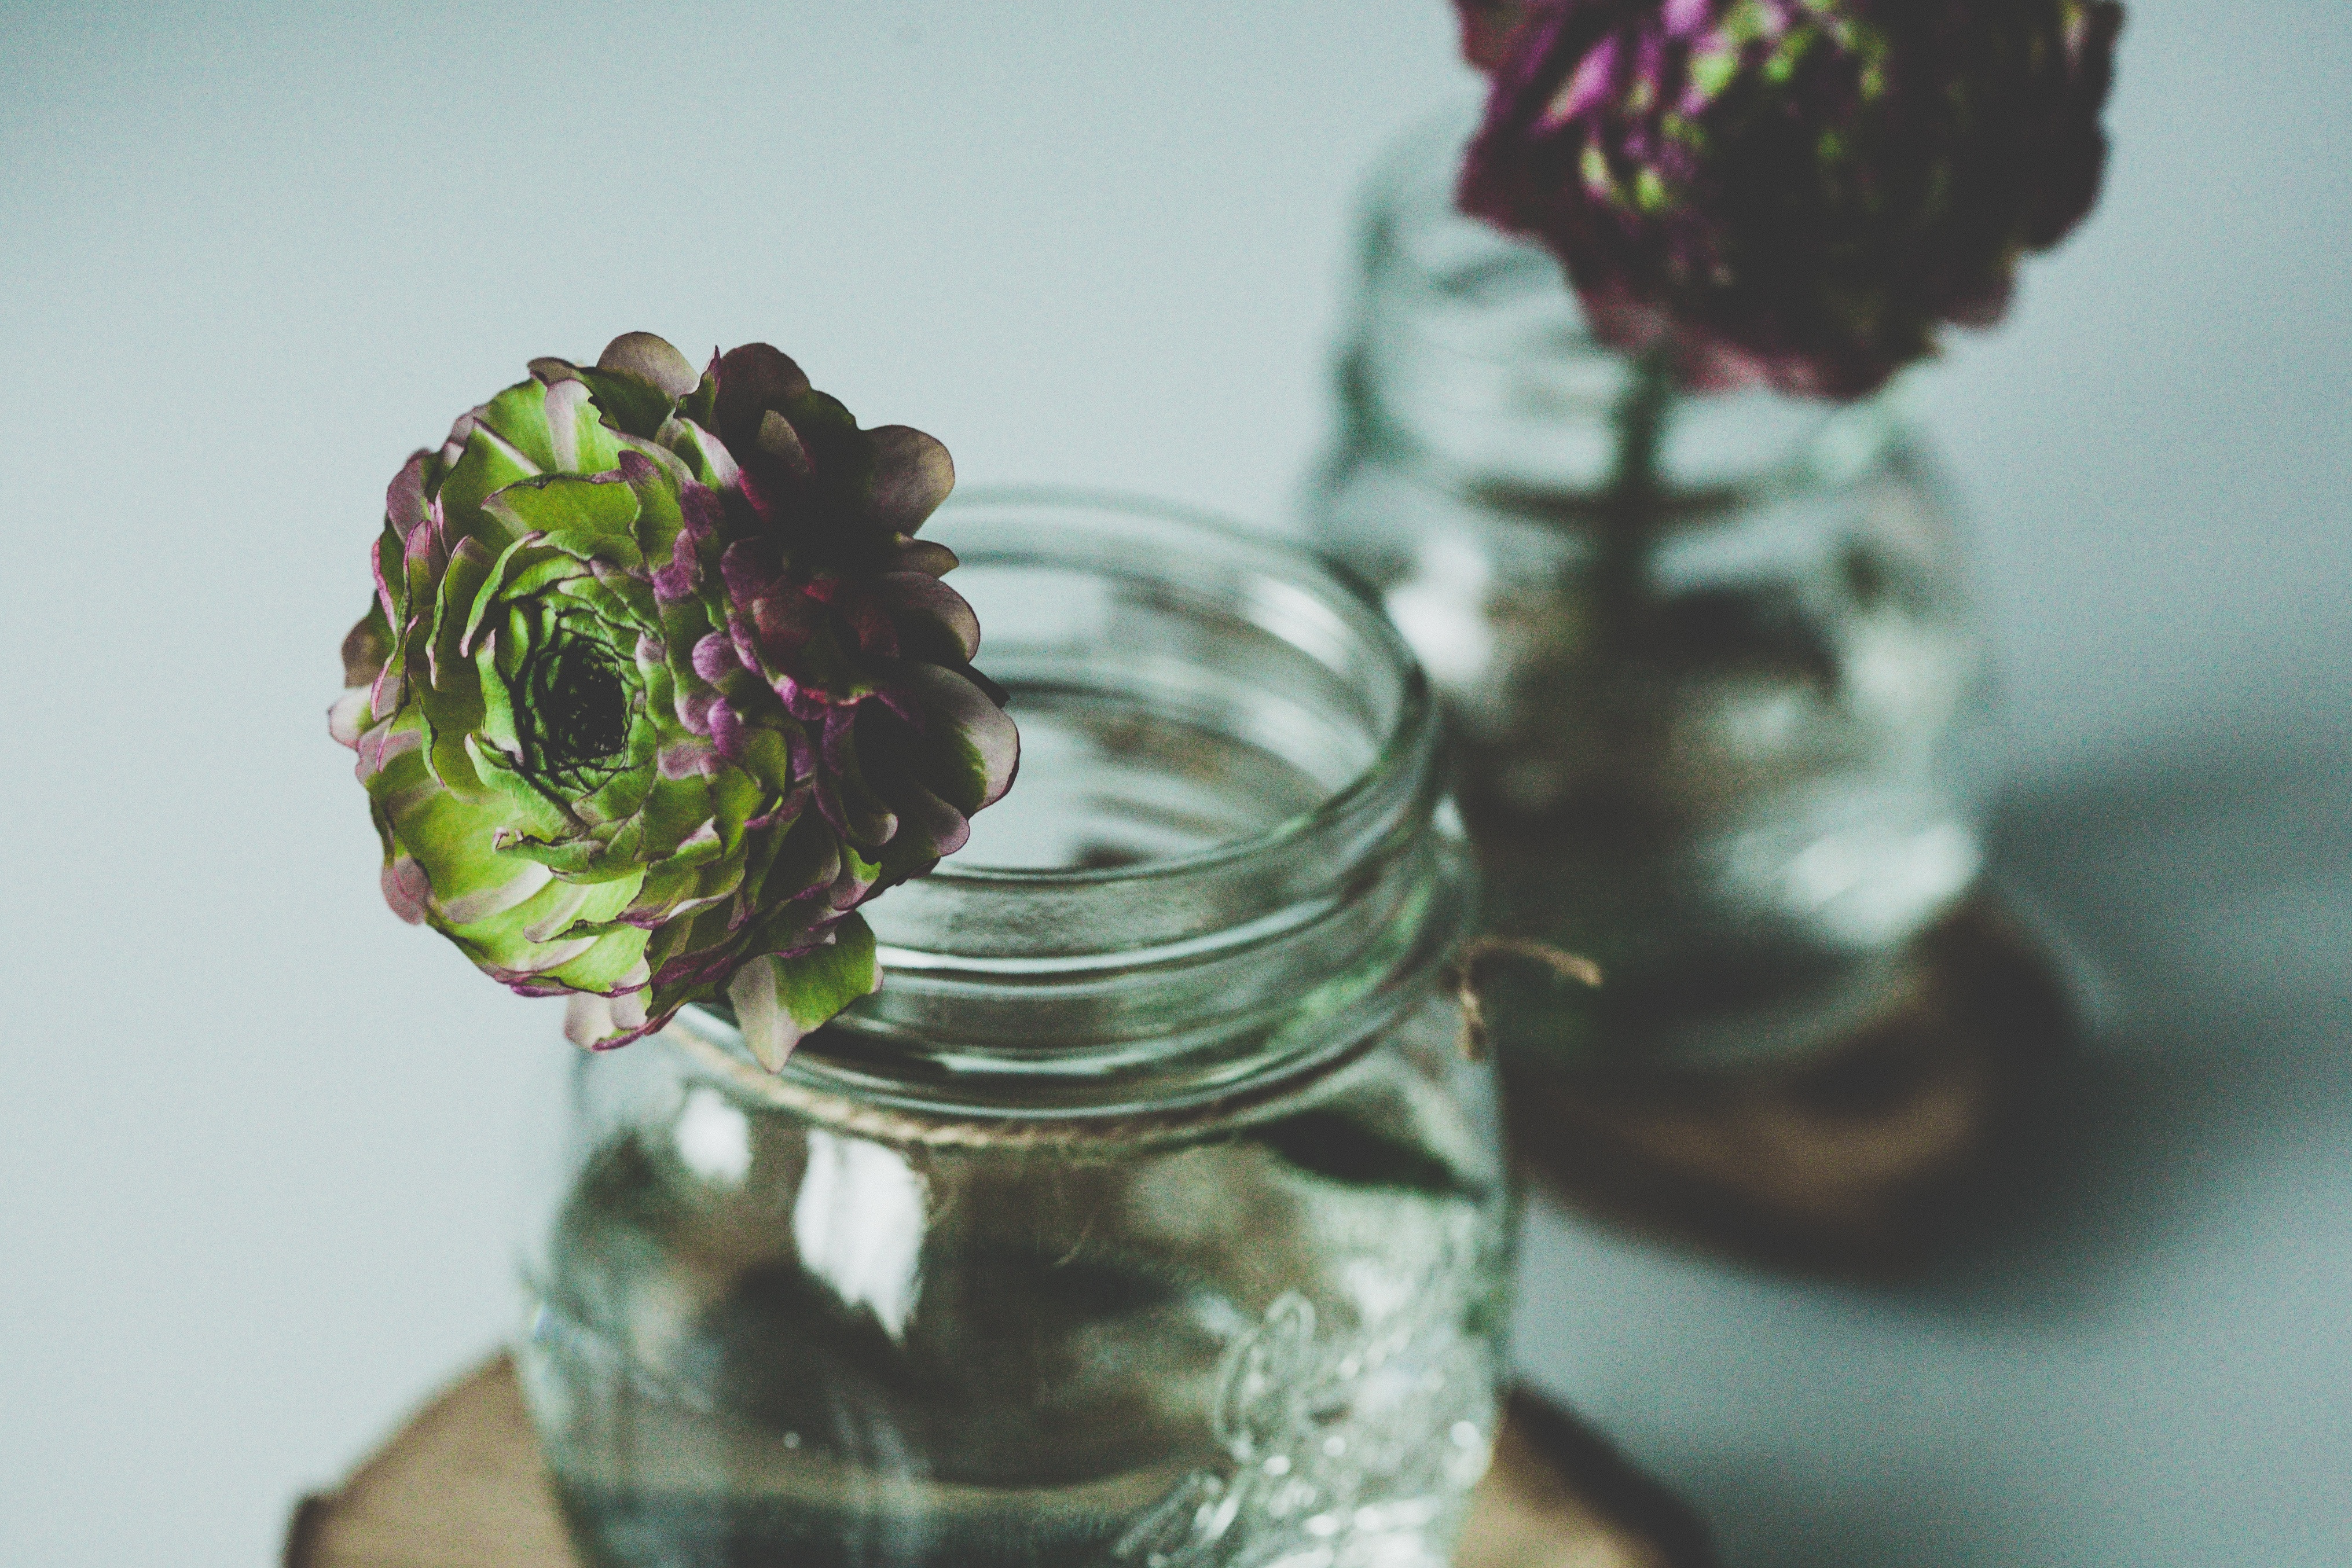
plant, flower, glass, jar, vase, green, produce, color, close up, floristry, macro photography, flowering plant, land plant